Sohan asali

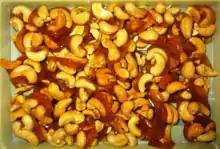
with cashew, an Iranian candy made with nuts and honey

Sohan asali (from , a saffron toffee, and) is a kind of Iranian confectionery originating in Isfahan, Iran. It is made from honey, sugar, saffron, almonds, pistachios and other nuts.